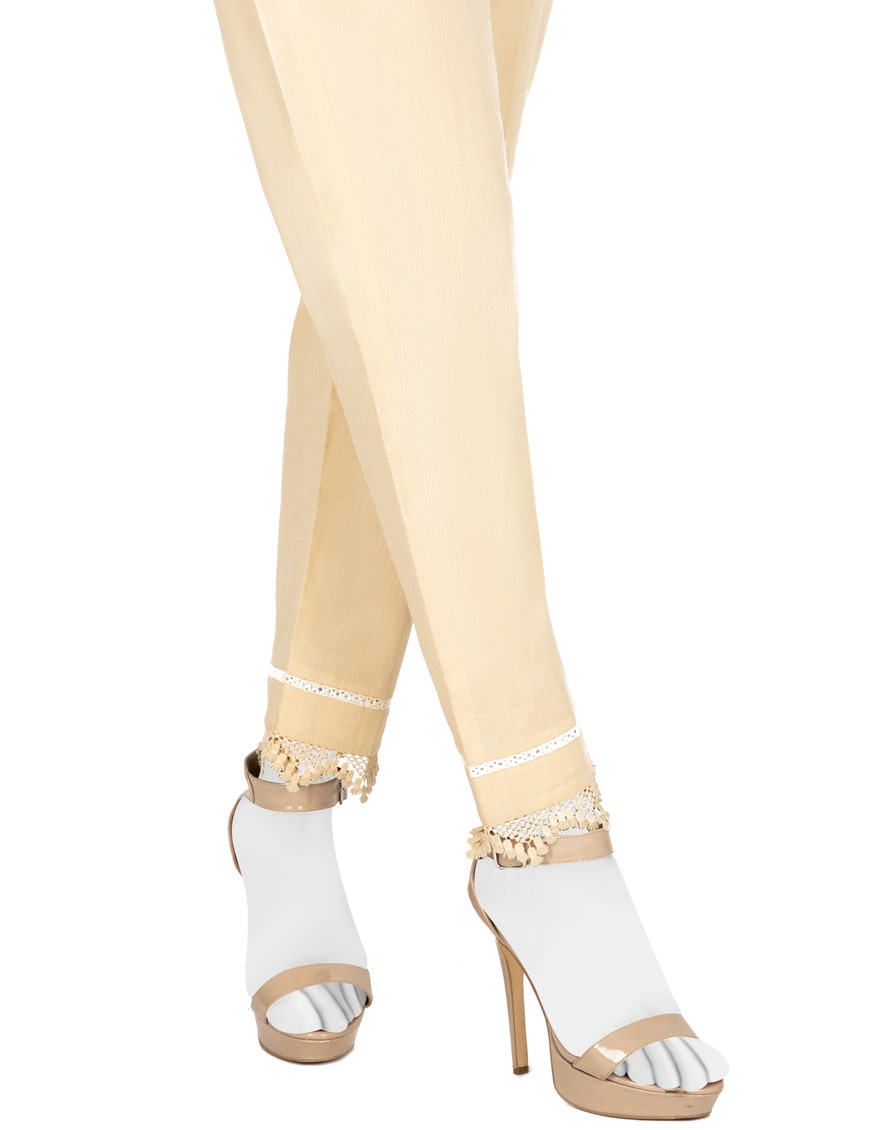
cream gold embroidered waist pants